1979 Tour de France, Prologue to Stage 12

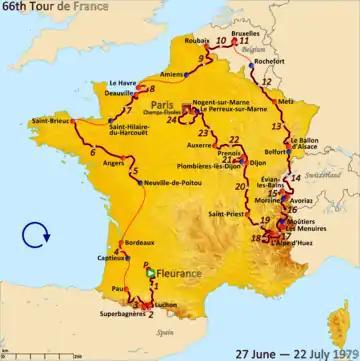
Route of the 1979 Tour de France

The 1979 Tour de France was the 66th edition of the Tour de France, one of cycling's Grand Tours. The Tour began in Fleurance with a prologue individual time trial on 27 June, and Stage 12 occurred on 9 July with a flat stage to Metz. The race finished in Paris on 22 July.